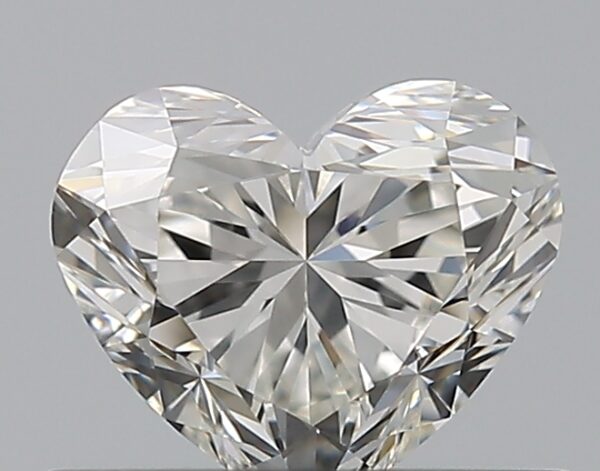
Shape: heart
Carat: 0.5
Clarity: IF
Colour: H
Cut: EX
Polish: EX
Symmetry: EX
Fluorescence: N
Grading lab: GIA
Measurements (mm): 4.68 x 5.51 x 3.35